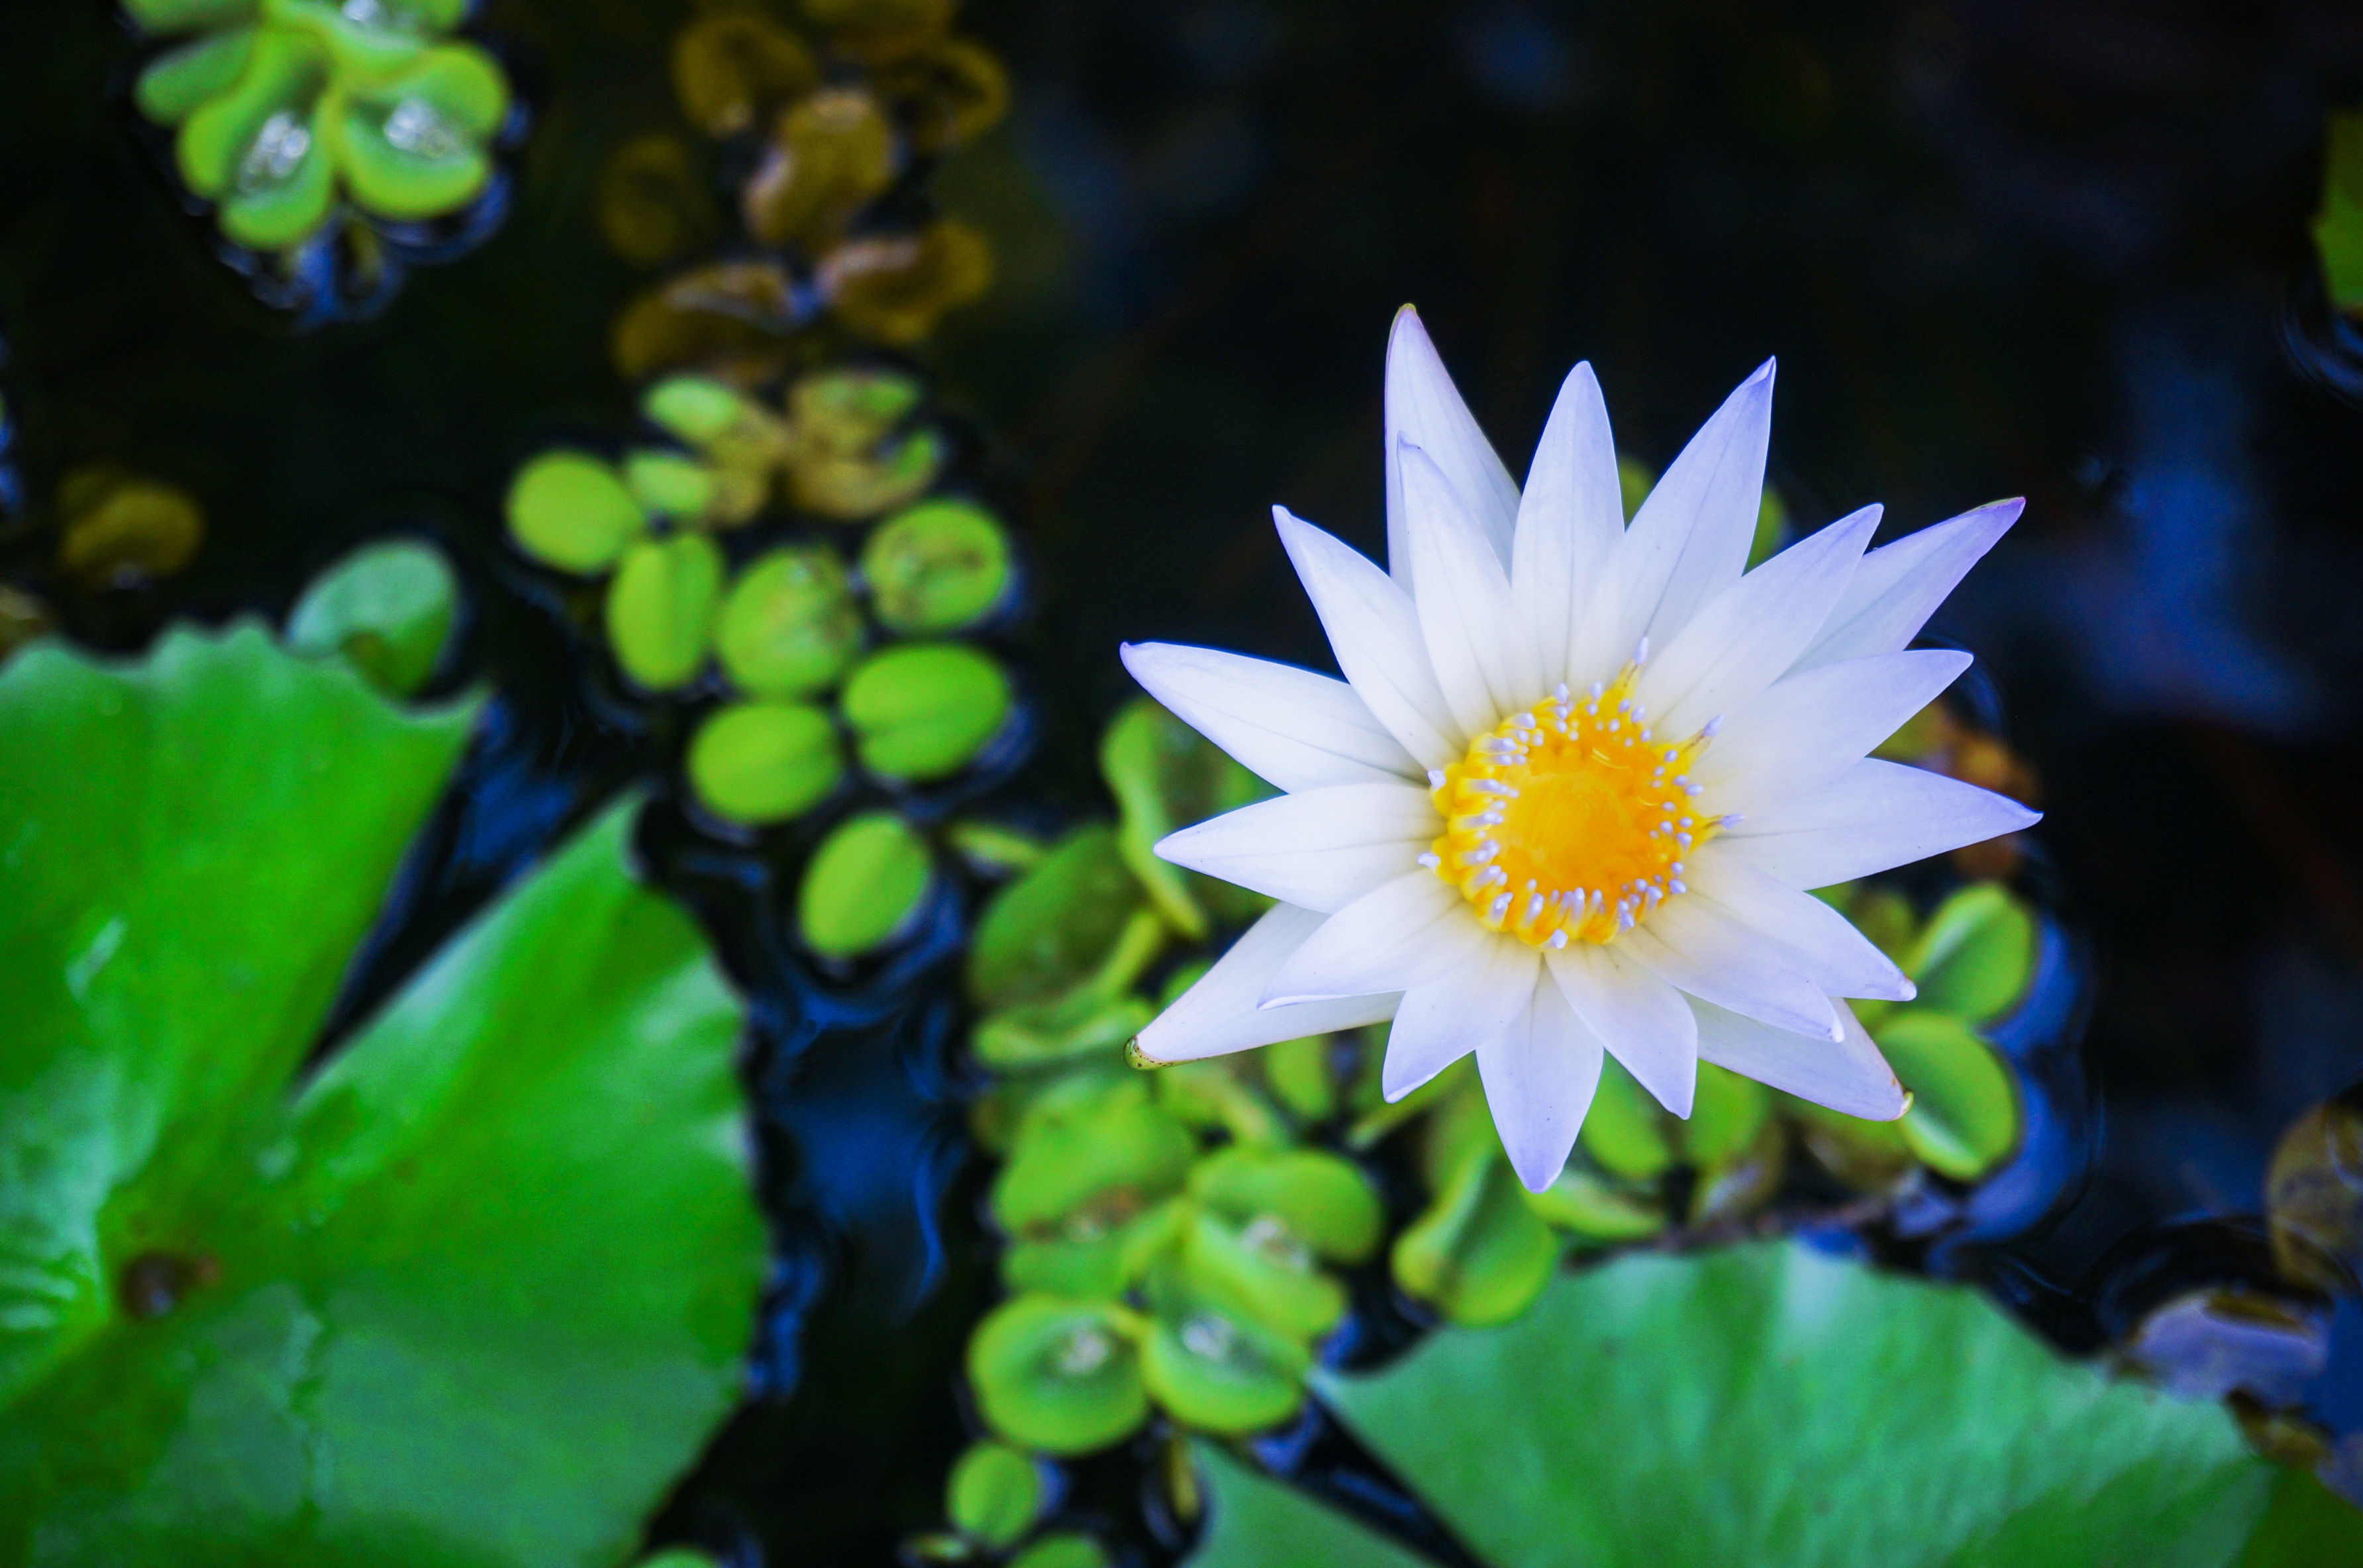
water, nature, blossom, plant, leaf, flower, petal, pond, green, tropical, natural, botany, blooming, aquatic, yellow, garden, aquatic plant, flora, botanical, water lily, wildflower, close up, lotus, waterlily, macro photography, flowering plant, land plant, lotus on pond